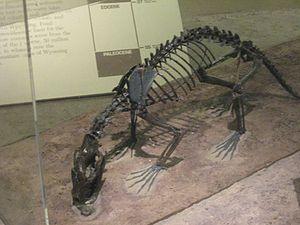
Les Hyaenodontidae forment une famille éteinte de mammifères placentaires carnivores ; ils sont rattachés à l'ordre des Creodonta. Ils ont vécu du Paléocène au Miocène, tout d'abord en Afrique, avant de coloniser l'Europe et l'Asie et enfin l'Amérique du Nord.